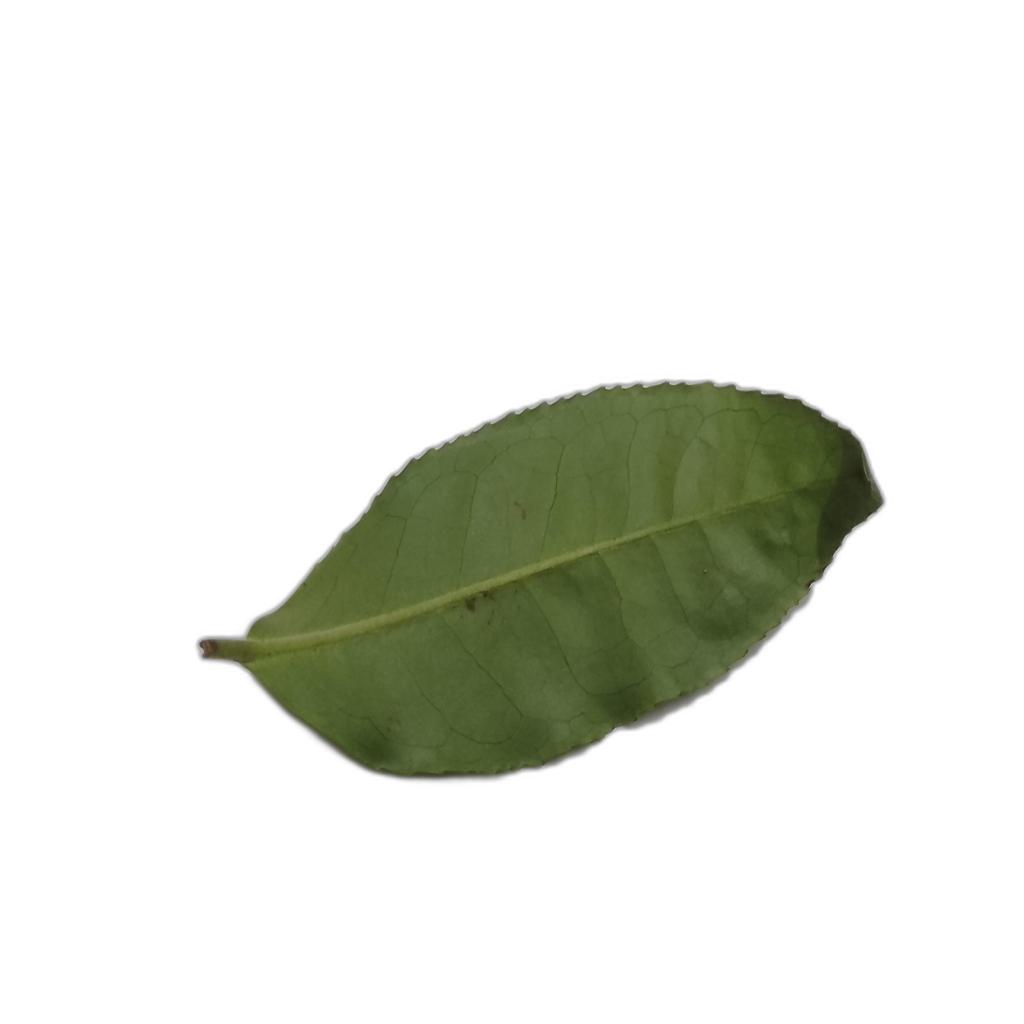
Label: Healthy